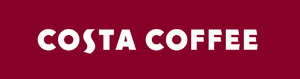
Costa Coffee est une chaîne britannique de cafés, la plus importante au Royaume-Uni et la 2ᵉ plus grande chaîne au monde derrière Starbucks.